Downhill (2020 film)

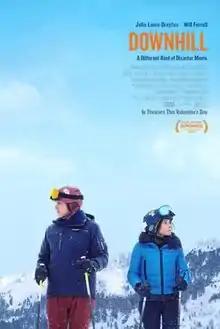
Theatrical release poster

Downhill is a 2020 American black comedy-drama film directed by Nat Faxon and Jim Rash, who also co-wrote the script with Jesse Armstrong. The film is a remake of "Force Majeure" (2014) by Swedish director Ruben Östlund. It stars Julia Louis-Dreyfus and Will Ferrell as a married couple going through a rough patch after a near-death encounter during a family ski outing.